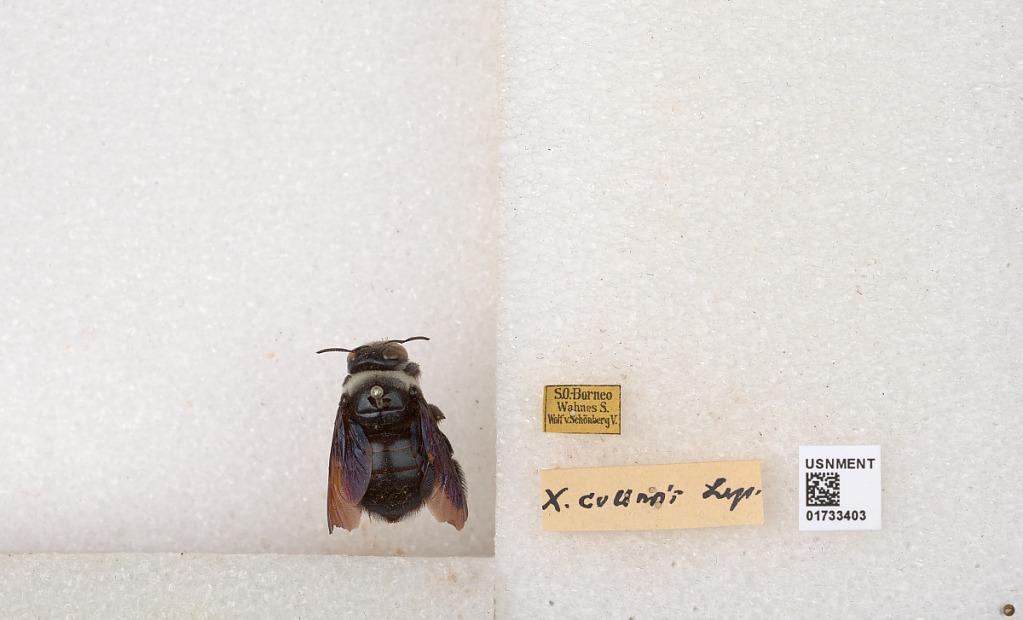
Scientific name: Xylocopa (Zonohirsuta) dejeanii dejeanii (Lepeletier)
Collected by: W. vSchonberg
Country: Indonesia
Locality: S.O. Borneo Wahnes S.
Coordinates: -2.5, 115.5